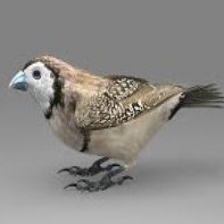
Species: DOUBLE BARRED FINCH
Scientific name: TAENIOPYGIA BICHENOVII
ImageNet parent category: house_finch